Tortington

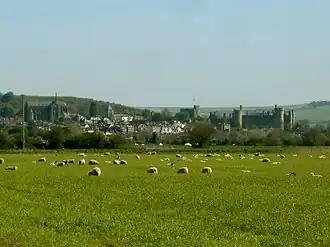
A view from Tortington across the Arun Valley towards Arundel (Arundel Castle at right)

The ancient parish of St. Mary Magdalene, Tortington was united with those of St. Nicholas's, Arundel and St. Leonard's, South Stoke in 1929, though declared redundant in 1978.